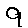
Label: 9